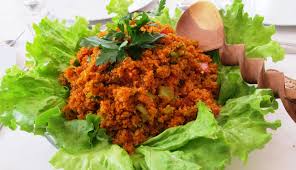
Yemek: kisir